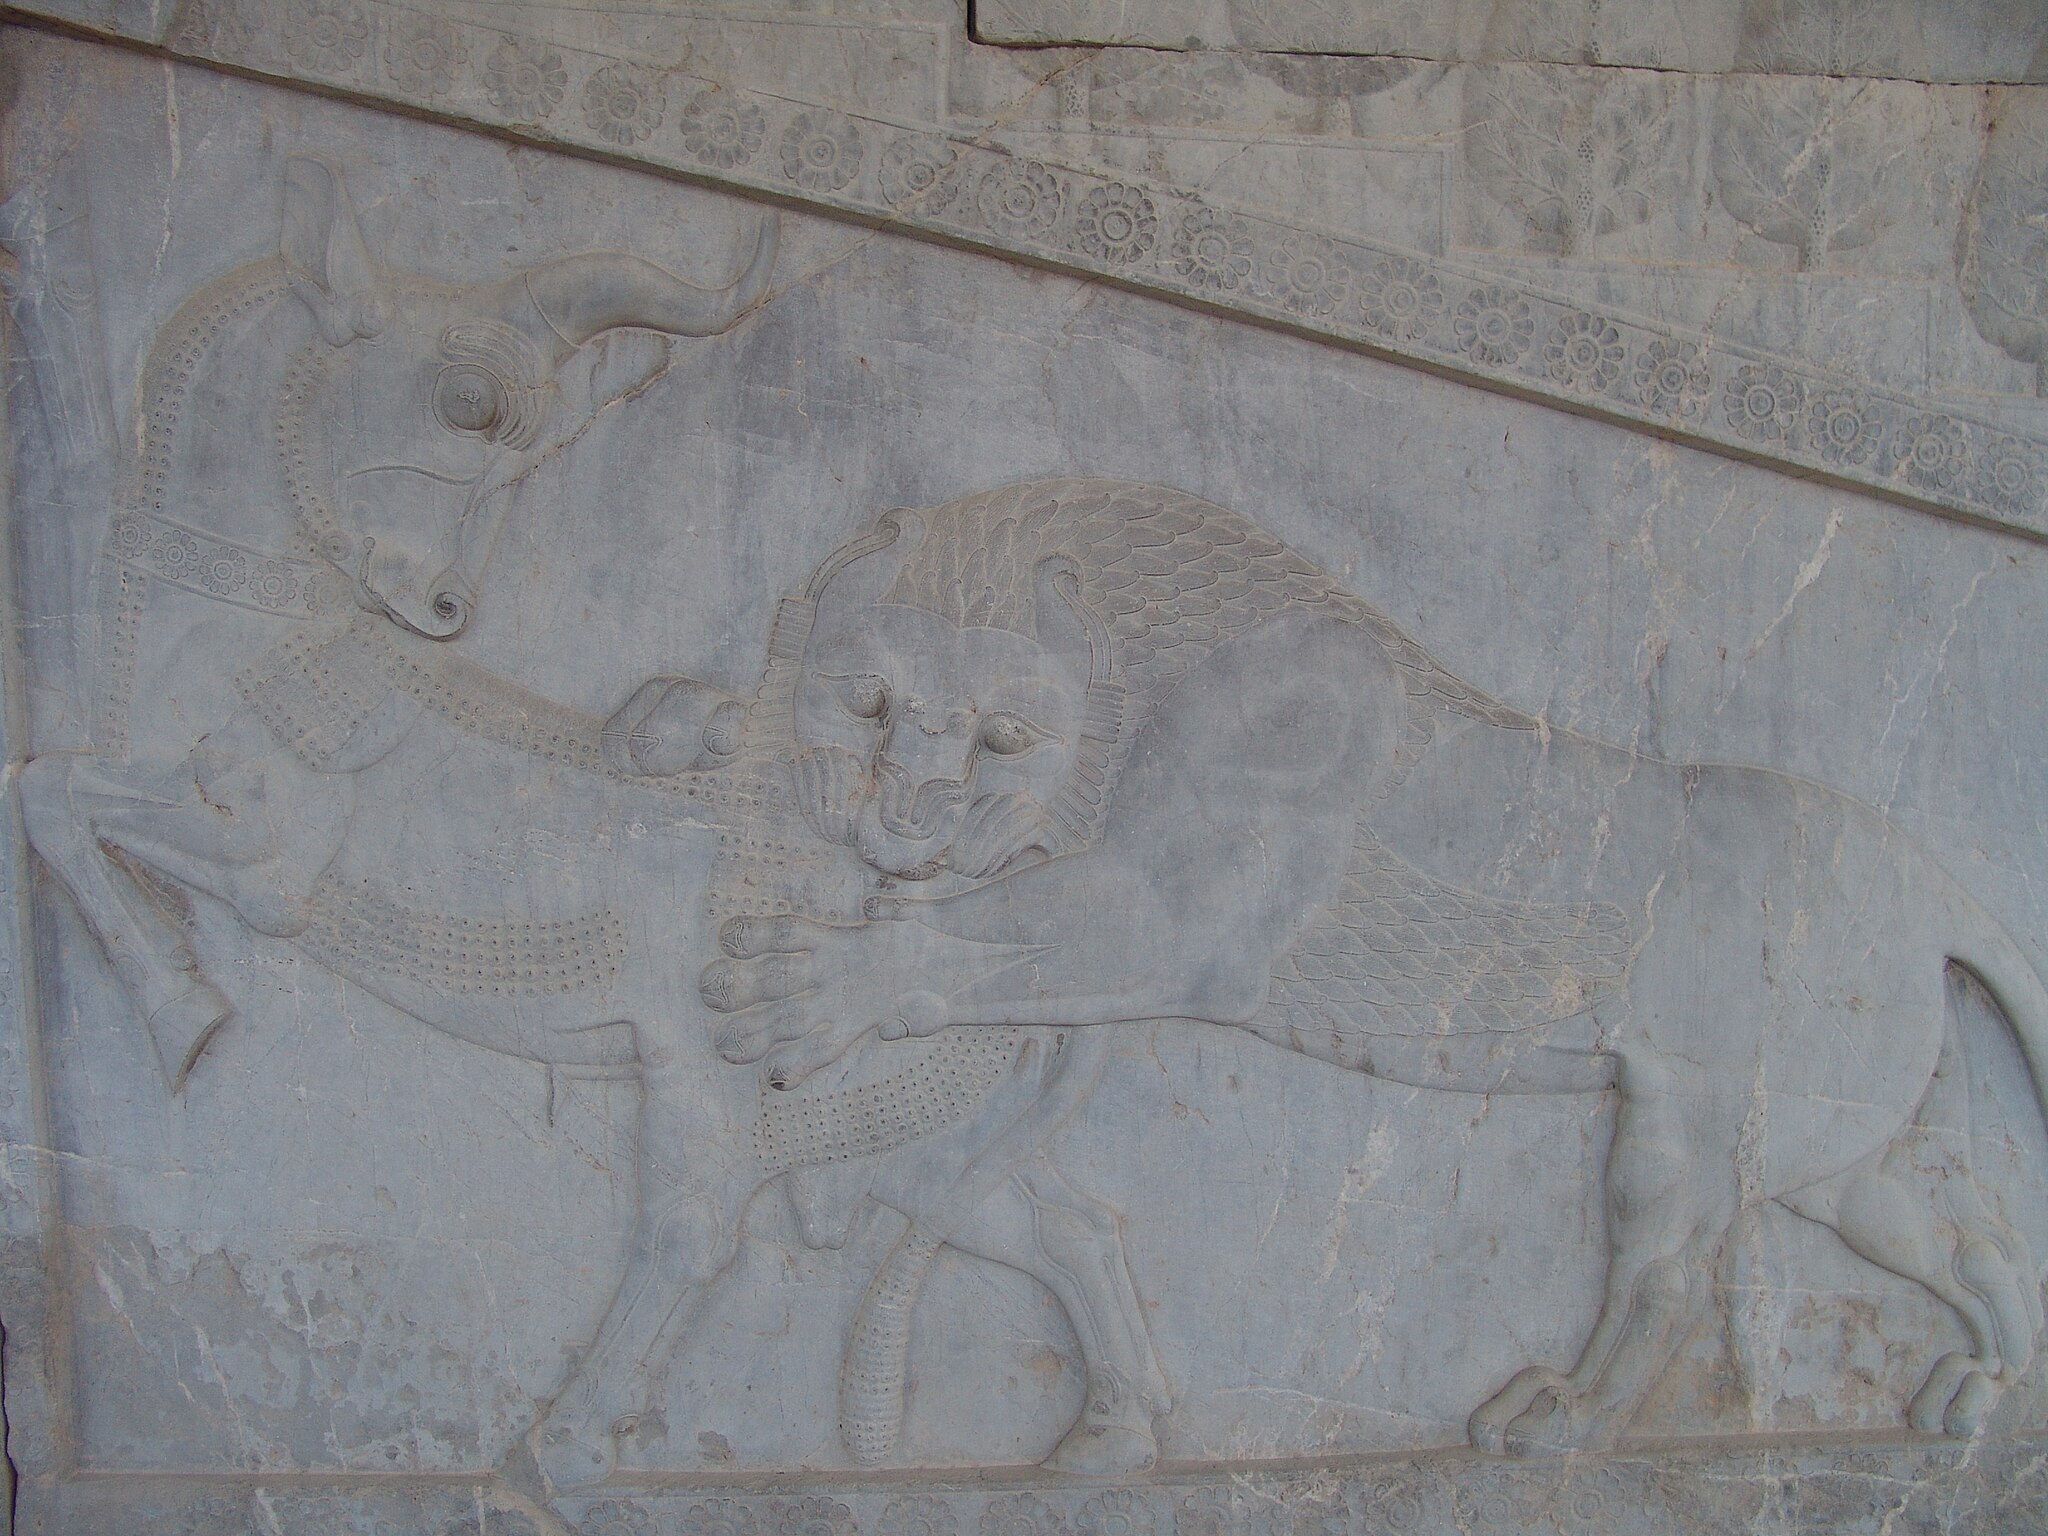
Title: Persepolis-Darafsh 1 (40)
Description: Persepolis
Date: 2008-03-19 17:54:50
Categories: GFDL, Taken with Sony DSC-F828, License migration redundant, Self-published work, Files with coordinates missing SDC location of creation, 2008 in Persepolis, Lion attacking a bull, Persepolis, Photos by Darafsh Kaviyani, Apadana eastern stairs